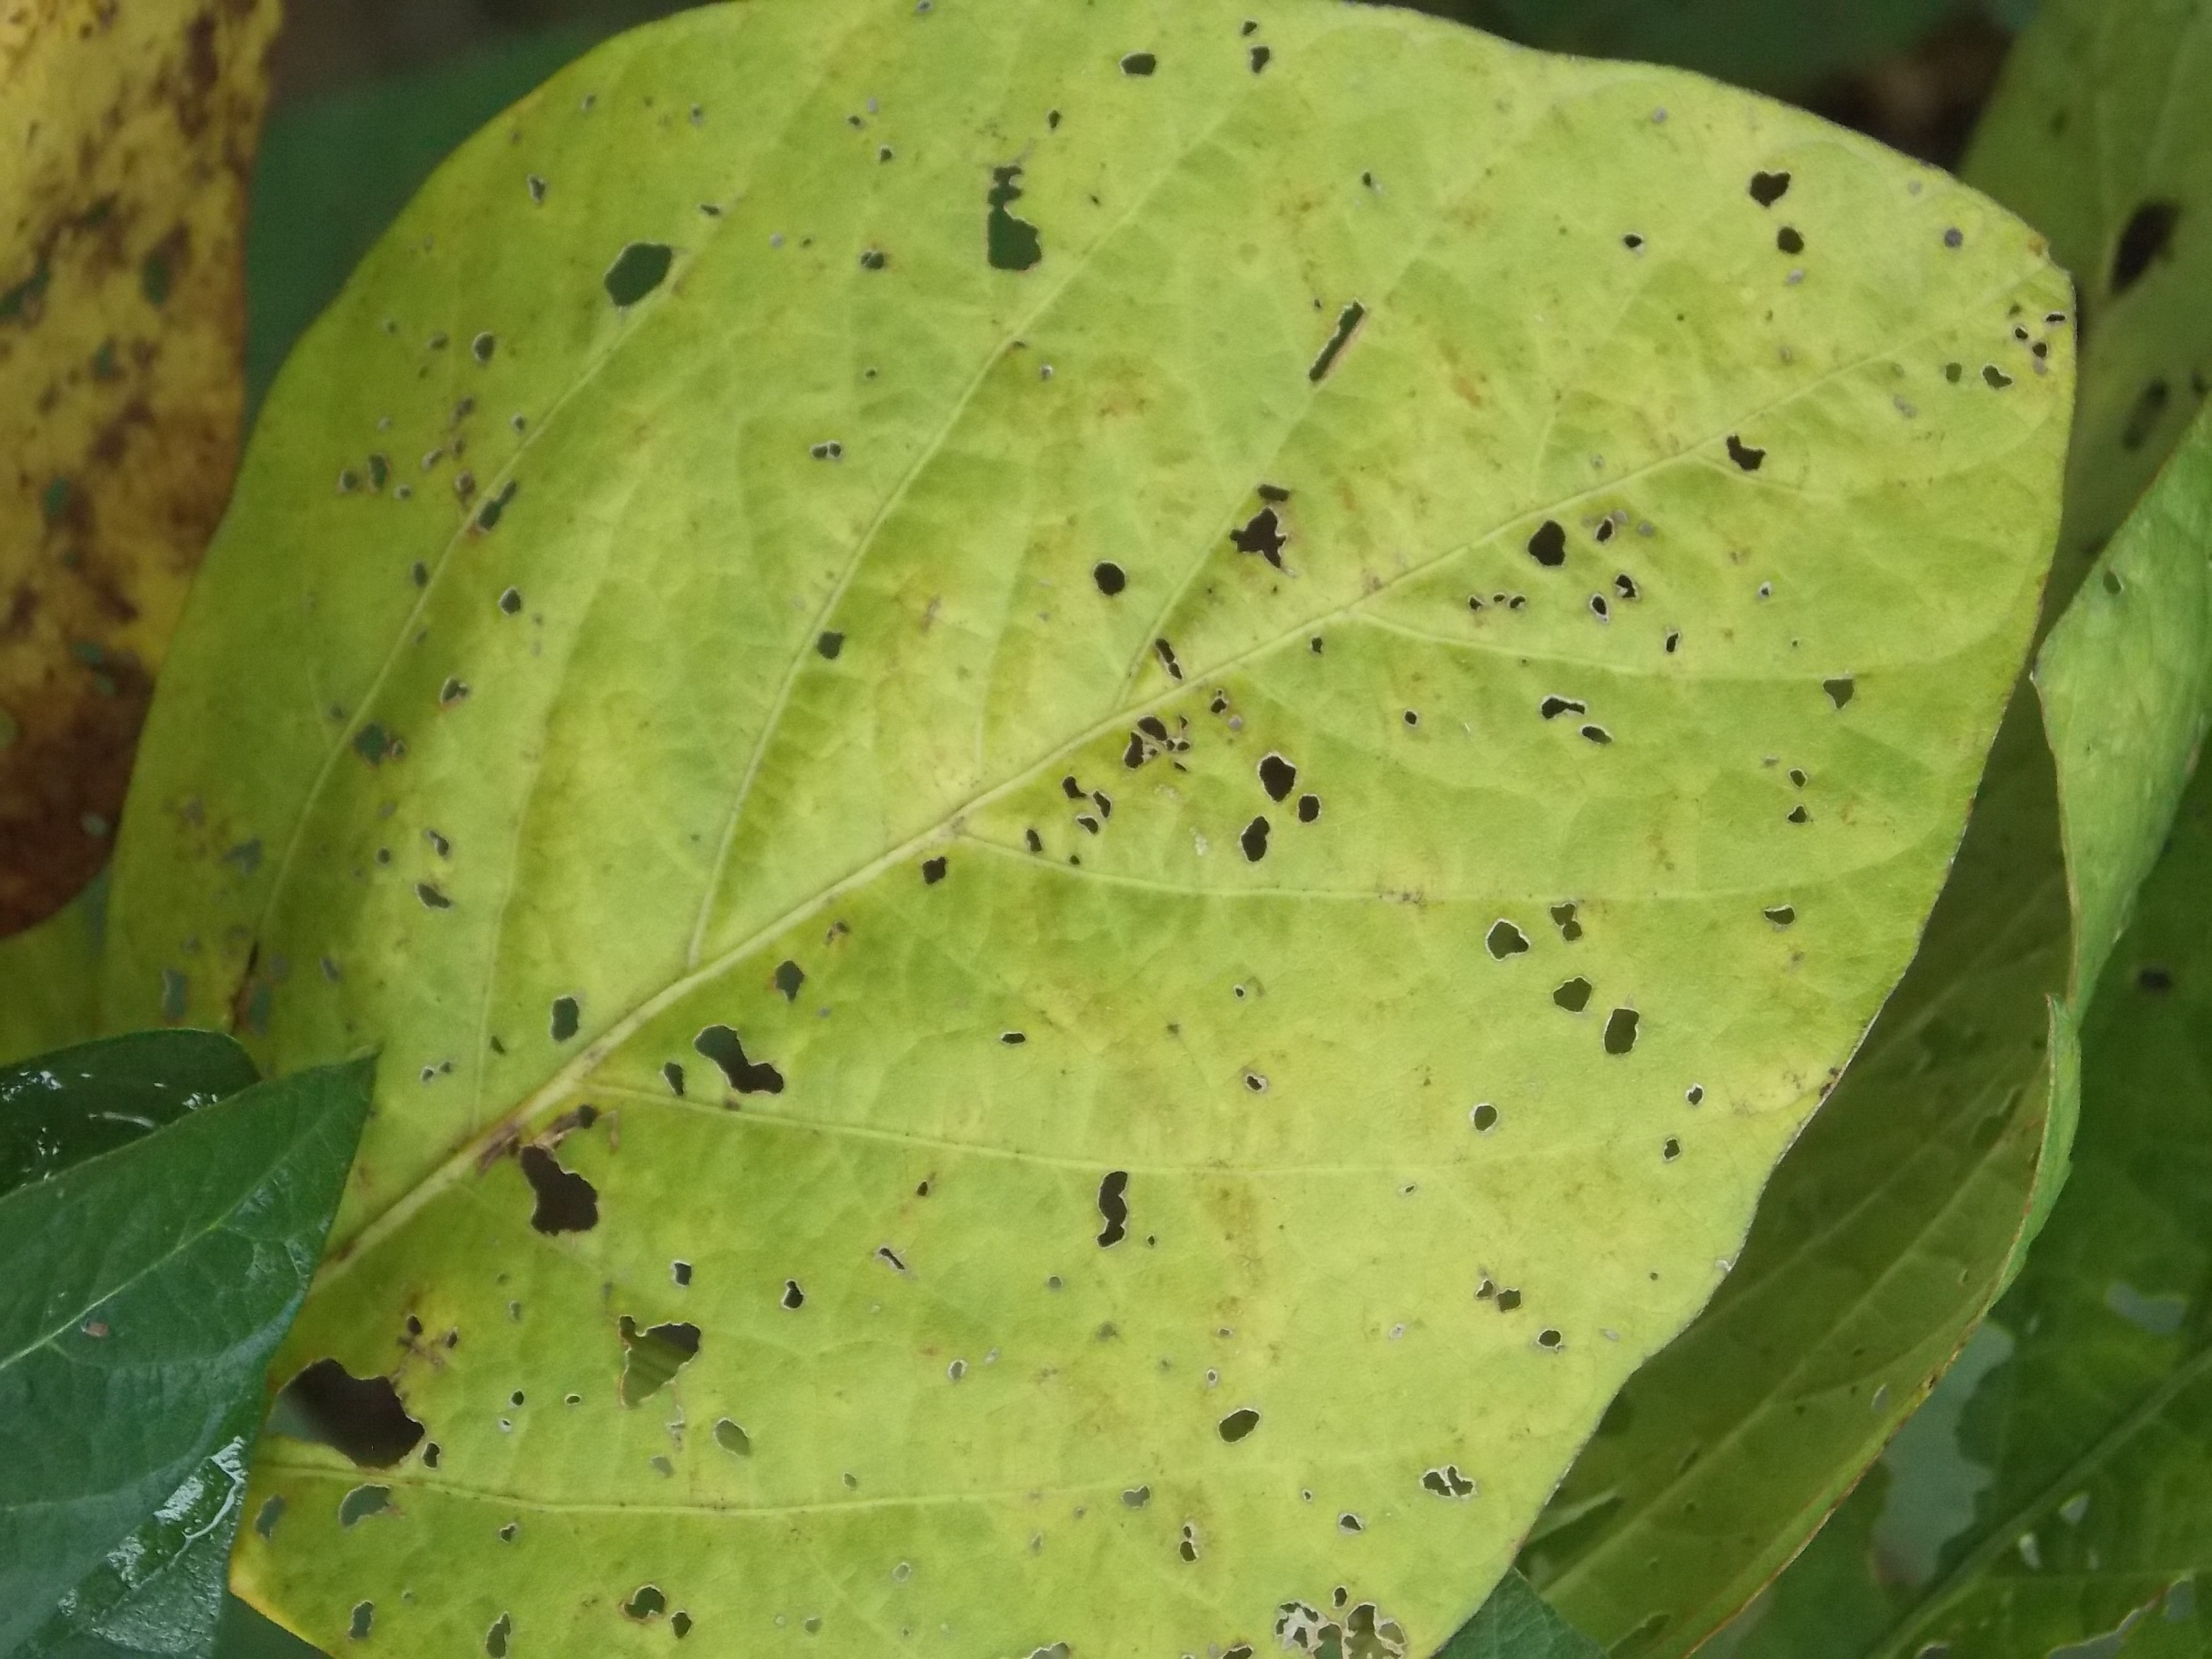
Label: Disease